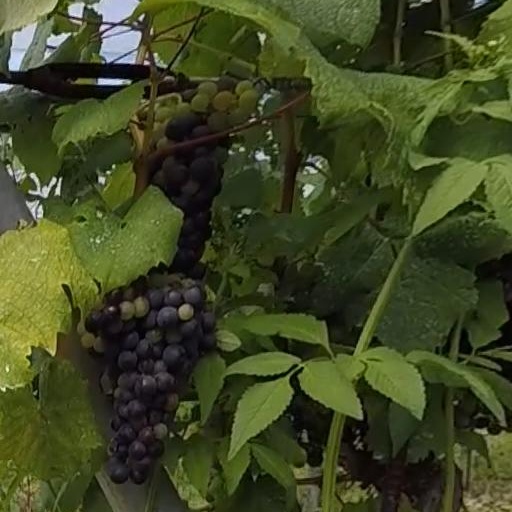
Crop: grape